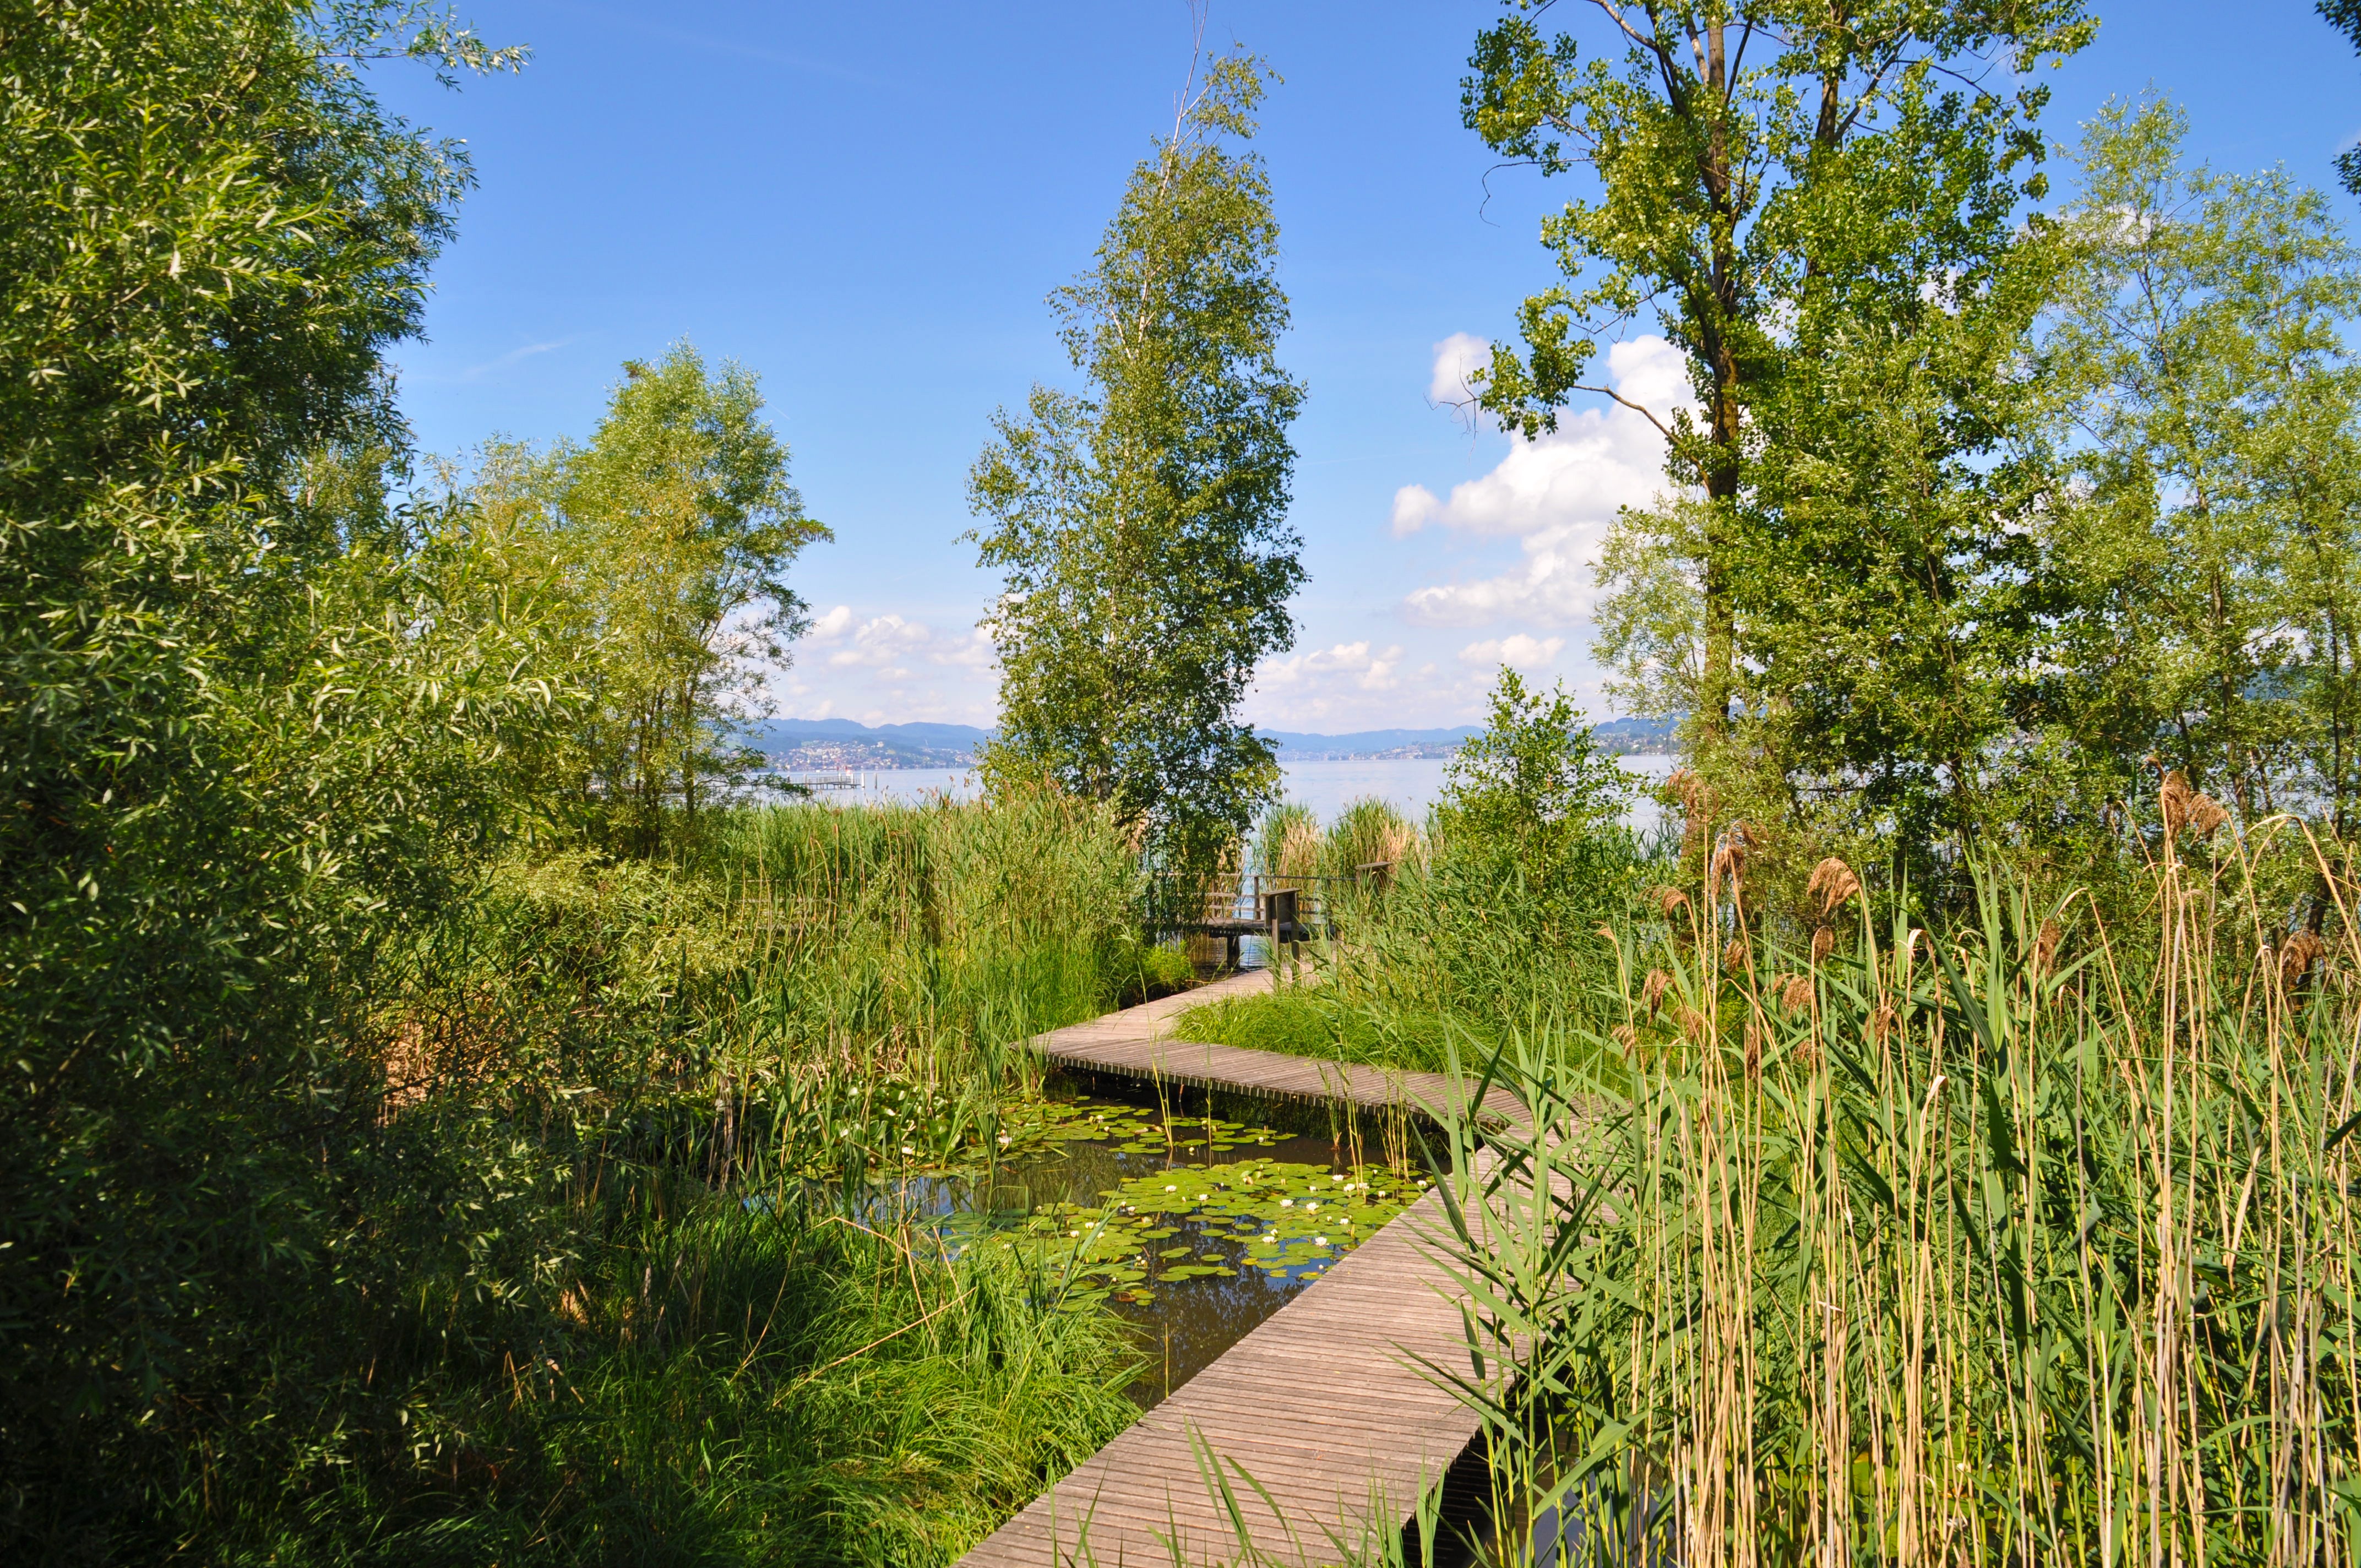
tree, nature, forest, grass, boardwalk, trail, meadow, leaf, lake, reed, pond, web, green, autumn, waterway, bank, wetland, switzerland, woodland, habitat, waters, away, ecosystem, rural area, lake zurich, natural environment, grass family, woody plant